Women in South Africa

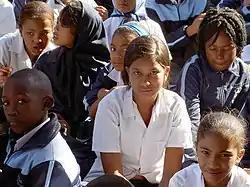
School girls in Cape Town

In 2015, the UN General Assembly (UNGA), SABC and ONE launched the Strong Girl Campaign with the aim of engaging South Africans on the importance of South African government putting women and girls at the center of their UNGA commitments where new development goals would be agreed on. The UNGA discussed the new Sustainable Development Goals (SDGs), which would direct world development efforts for the next 15 years. The South African government has produced a number of policies and legislation in pursuit of women's empowerment. For instance, the Constitution includes Section 9 which promotes equality for all persons and freedom from discrimination and the Employment Equity Act, No 55 (1998) which strives to achieve equality in the workplace by promoting fair treatment in employment. The status of women in South Africa remains to be complicated so far but thanks to the UN and the South African government, some improvements have been made though despite the improvements, there is still so much more which still need for more investments in programs to empower women and girls so as to improve their status and opportunities.